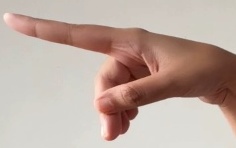
ASL sign: P